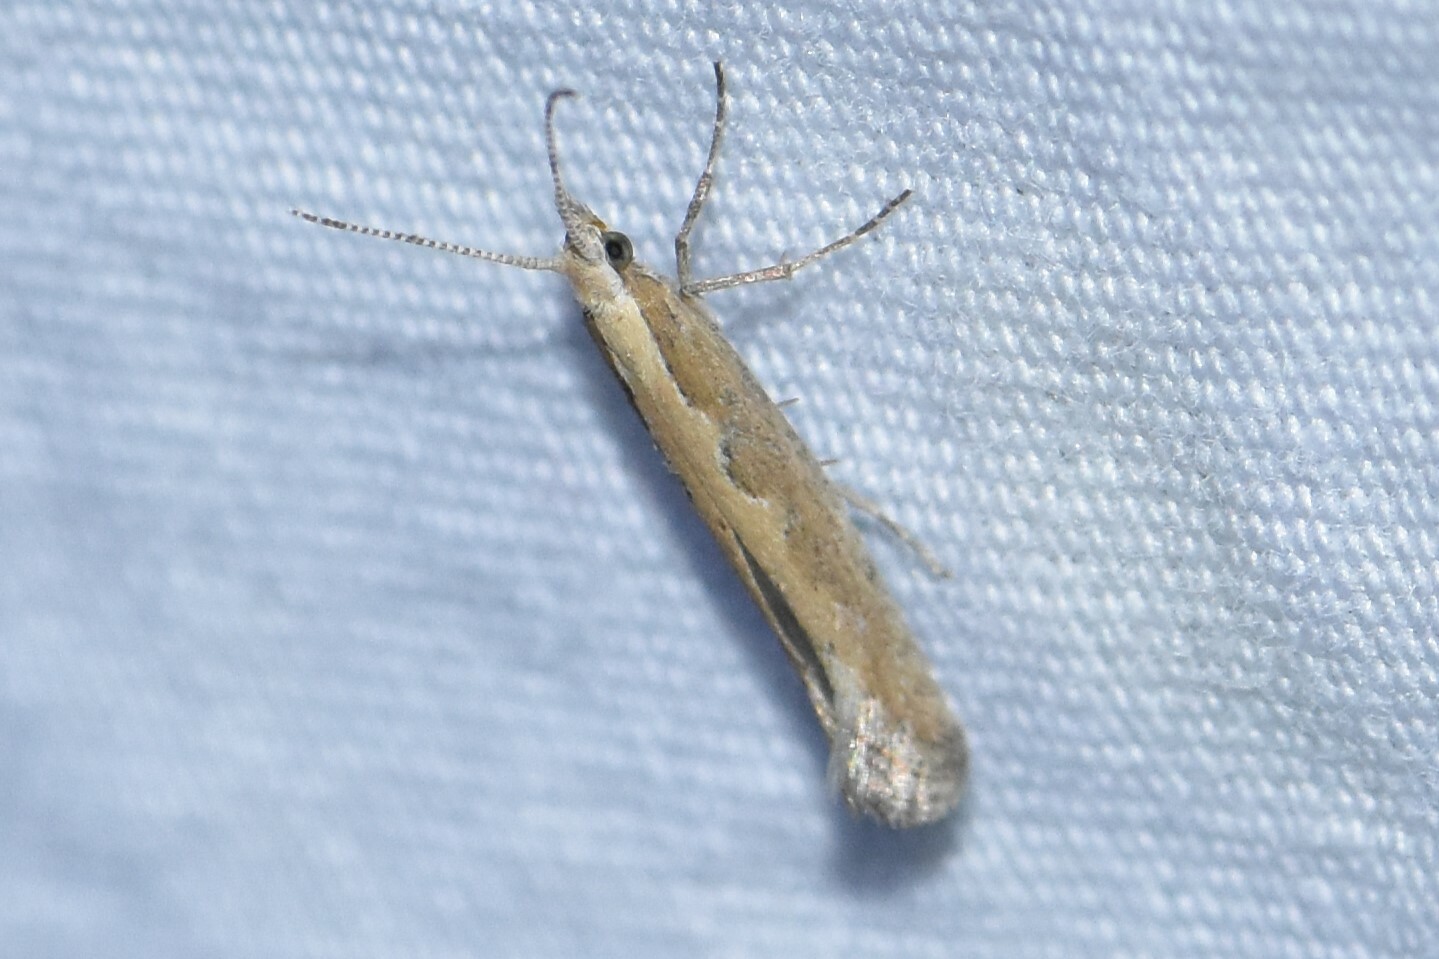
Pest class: diamondback_moth